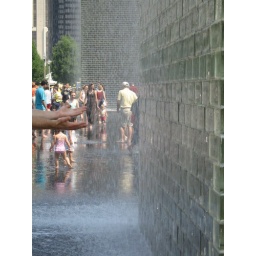
hand in water wall